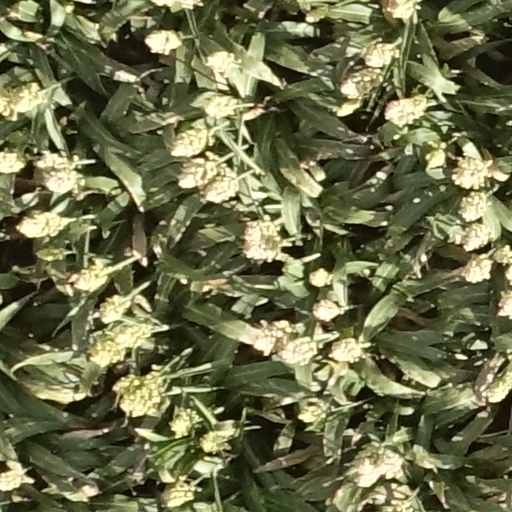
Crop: sorghum